Vijayanagara literature in Kannada

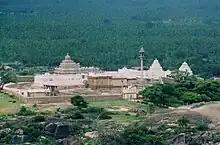
Jain temple complex at Chandragiri hill, Shravanabelagola, the centre of Jainism in Karnataka since 3rd century BCE

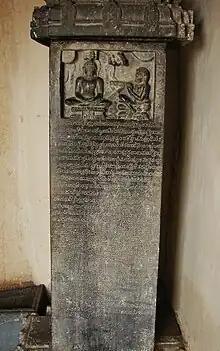
Poetic inscription in Kannada by Vijayanagara poet Manjaraja (1398) at Shravanabelagola

The cultural supremacy of the Jains steadily diminished from the 12th century; the decline began in the 10th century after the conquest of the predominantly Jain Rashtrakutas by the Western Chalukya Empire, and the defeat of the Ganga kingdom by the Cholas of Tanjore. While Veerashaivism flourished in northern Karnataka from the time of Basavanna, Sri Vaishnavism (a branch of Vaishnavism) thrived in the South due to the influence of Ramanujacharya. The Hoysala king Vishnuvardhana and his descendants took to Vaishnavism. Though tolerant of all faiths, the founders of the Vijayanagara Empire and the succeeding kings of the Sangama dynasty were Shaivas by faith (devotees of Shiva) while the later Tuluva dynasty kings were Sri Vaishnavas (followers of Sri Vaishnavism). The Jain population appears to have begun its decline from this period; however, available records include a decree by King Bukka Raya I giving Jains freedom of worship, following their complaint of persecution. Although the influence of Jainism and its literature was on the wane, the coastal areas of modern Karnataka, where important Jain monuments and monoliths were constructed, remained a stronghold. As in earlier centuries, Jain authors wrote about tirthankars, princes and other personages important to the Jain religion. Most famous among Jain poets from the coastal Karnataka region were Ratnakaravarni, Abhinava Vadi Vidyananda, Salva and Nemanna.